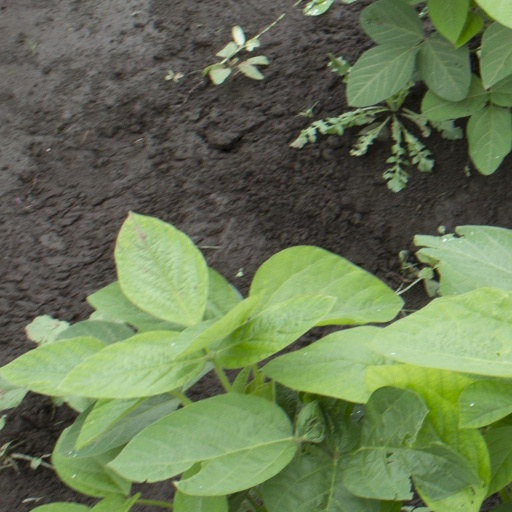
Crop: soybean